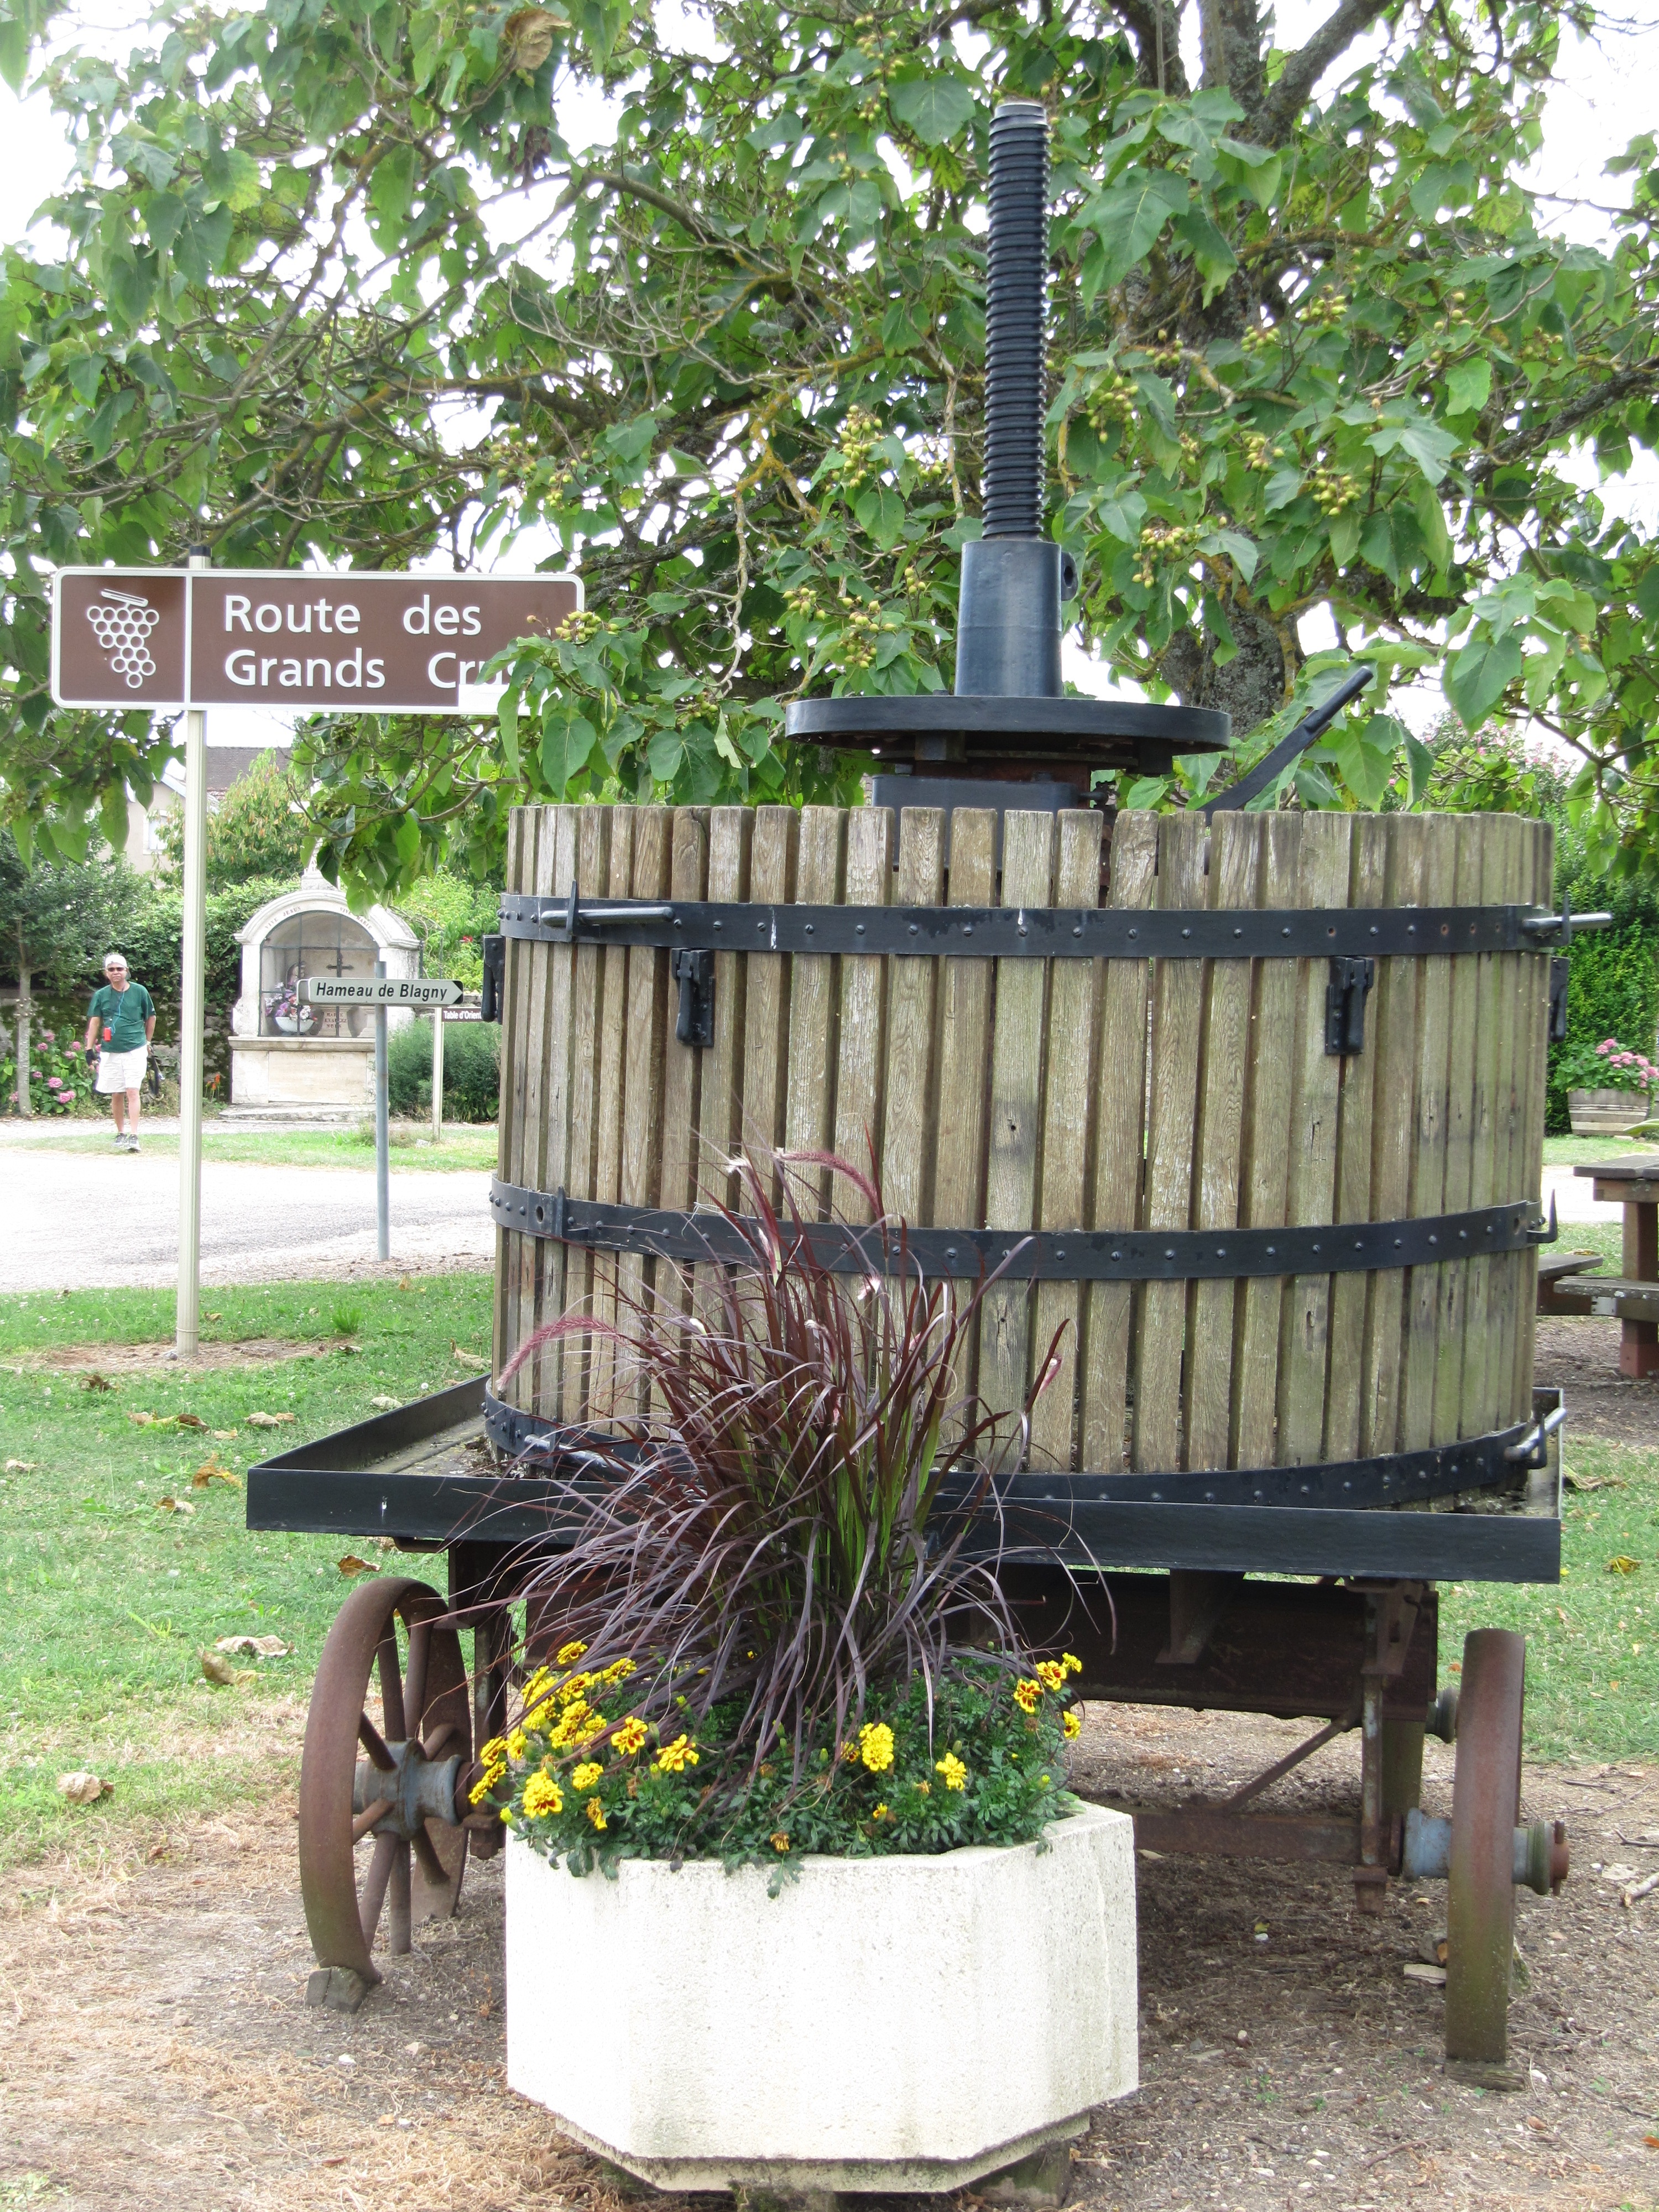
tree, wood, vine, wine, cart, flower, vehicle, backyard, furniture, garden, yard, winegrowing, burgundy, man made object, outdoor structure